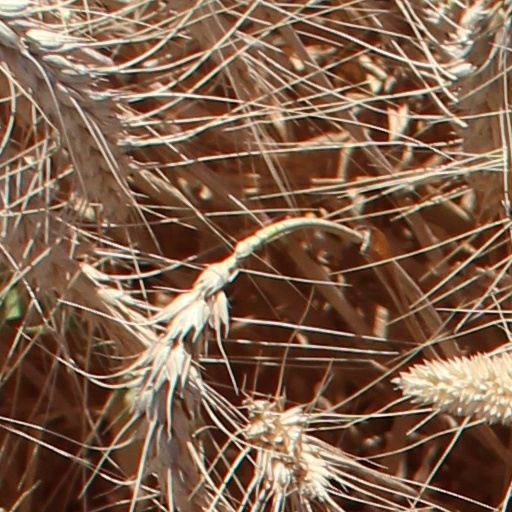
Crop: wheat